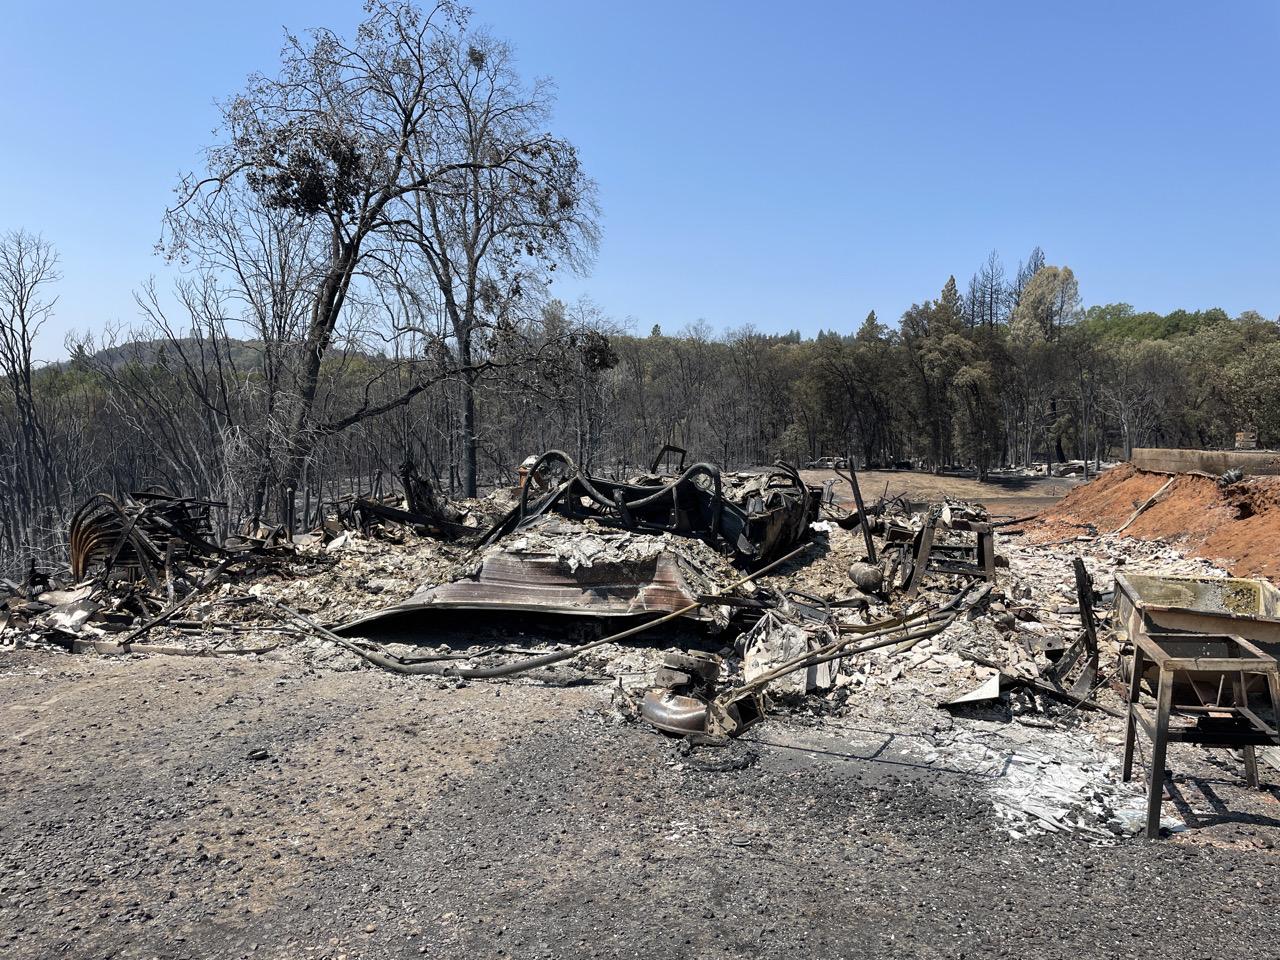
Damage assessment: destroyed